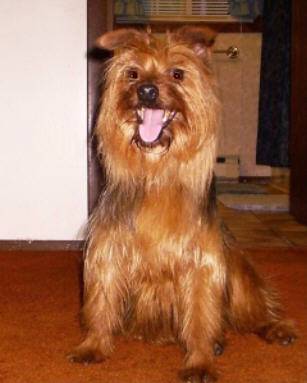
Label: dog